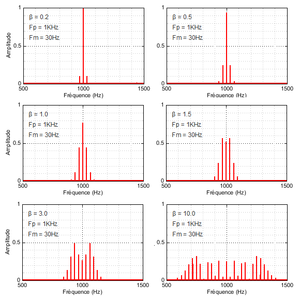
Spectre pour divers indices de modulation
La modulation de fréquence ou MF est un mode de modulation consistant à transmettre un signal par la modulation de la fréquence d'un signal porteur.